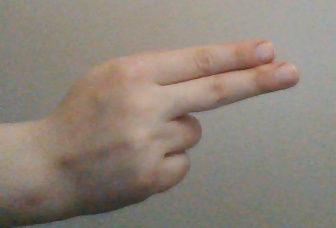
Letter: ain